Claudia Schoppmann

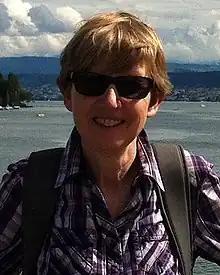
Claudia Schoppmann, at Lake Zurich, 2014

Claudia Schoppmann (born 17 February 1958, in Stuttgart) is a German historian and author.